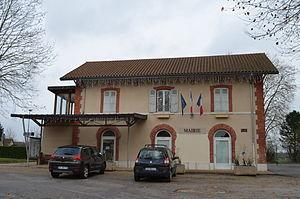
Mairie de Marlieux installée dans ce qui était la gare.
Marlieux est une commune française, située dans le département de l'Ain en région Auvergne-Rhône-Alpes.